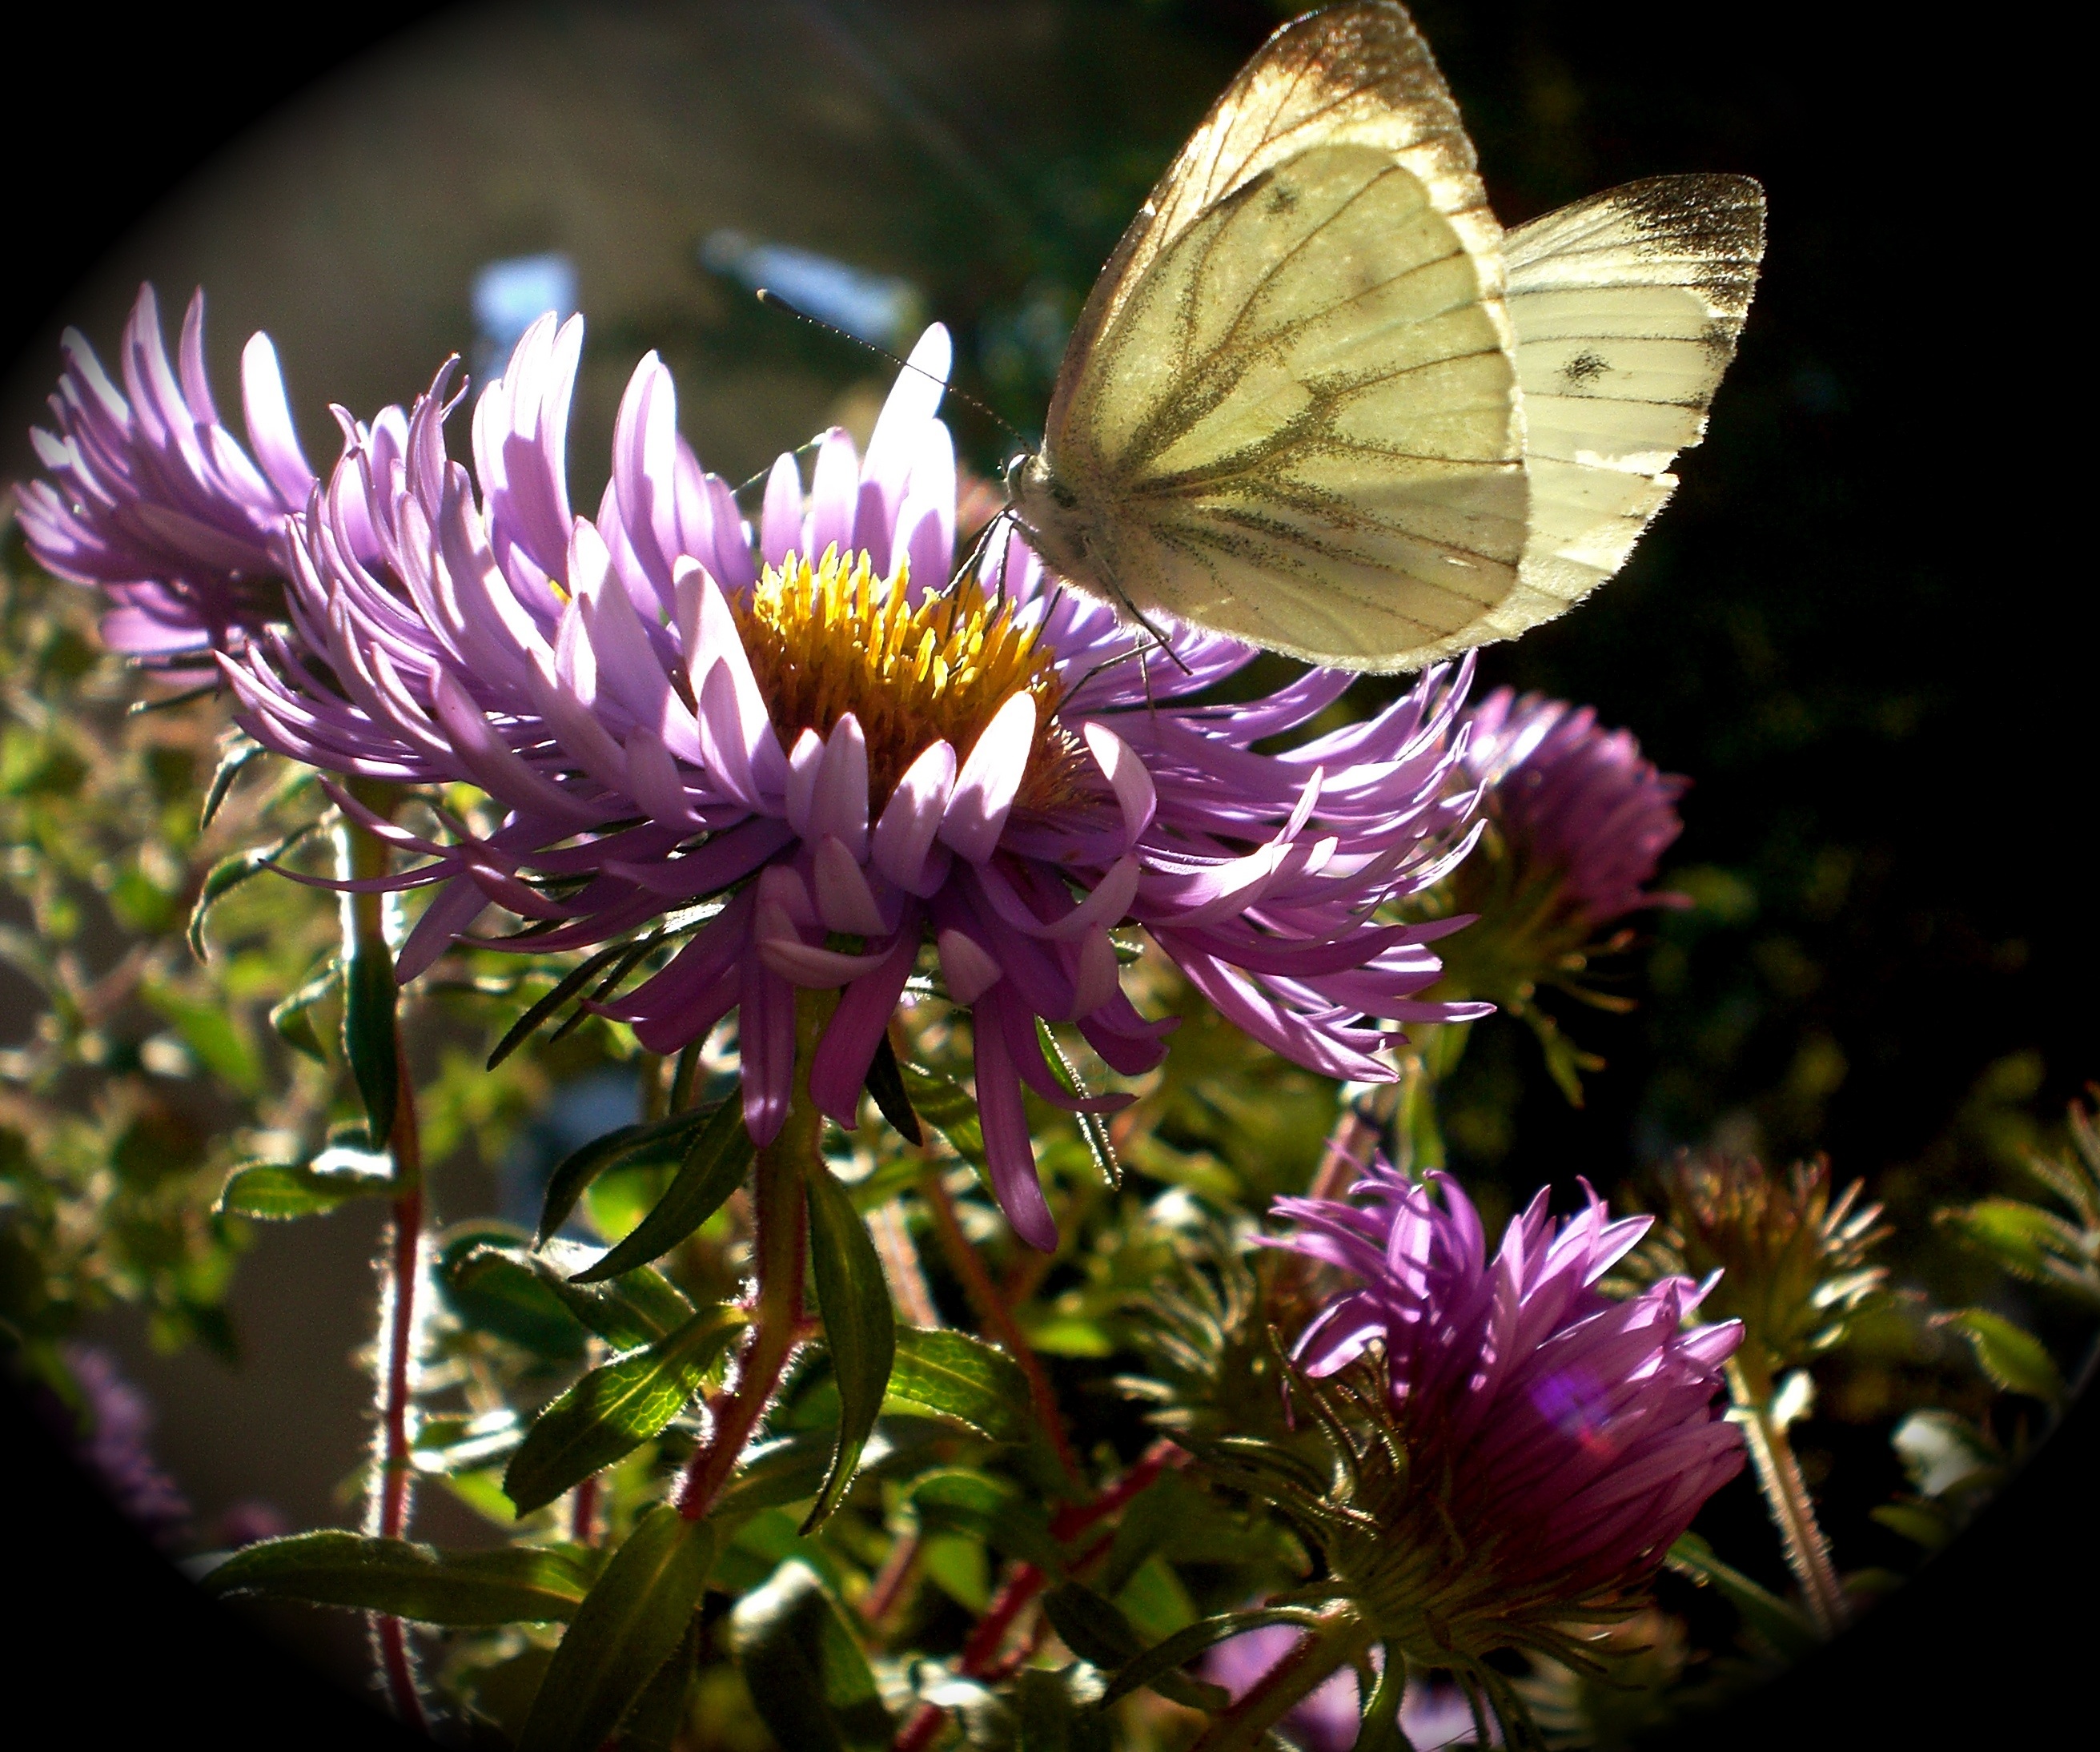
nature, blossom, plant, photography, flower, petal, insect, autumn, botany, butterfly, garden, close, flora, fauna, invertebrate, wildflower, flowers, close up, aster, nectar, macro photography, flowering plant, daisy family, gonepteryx rhamni, land plant, moths and butterflies